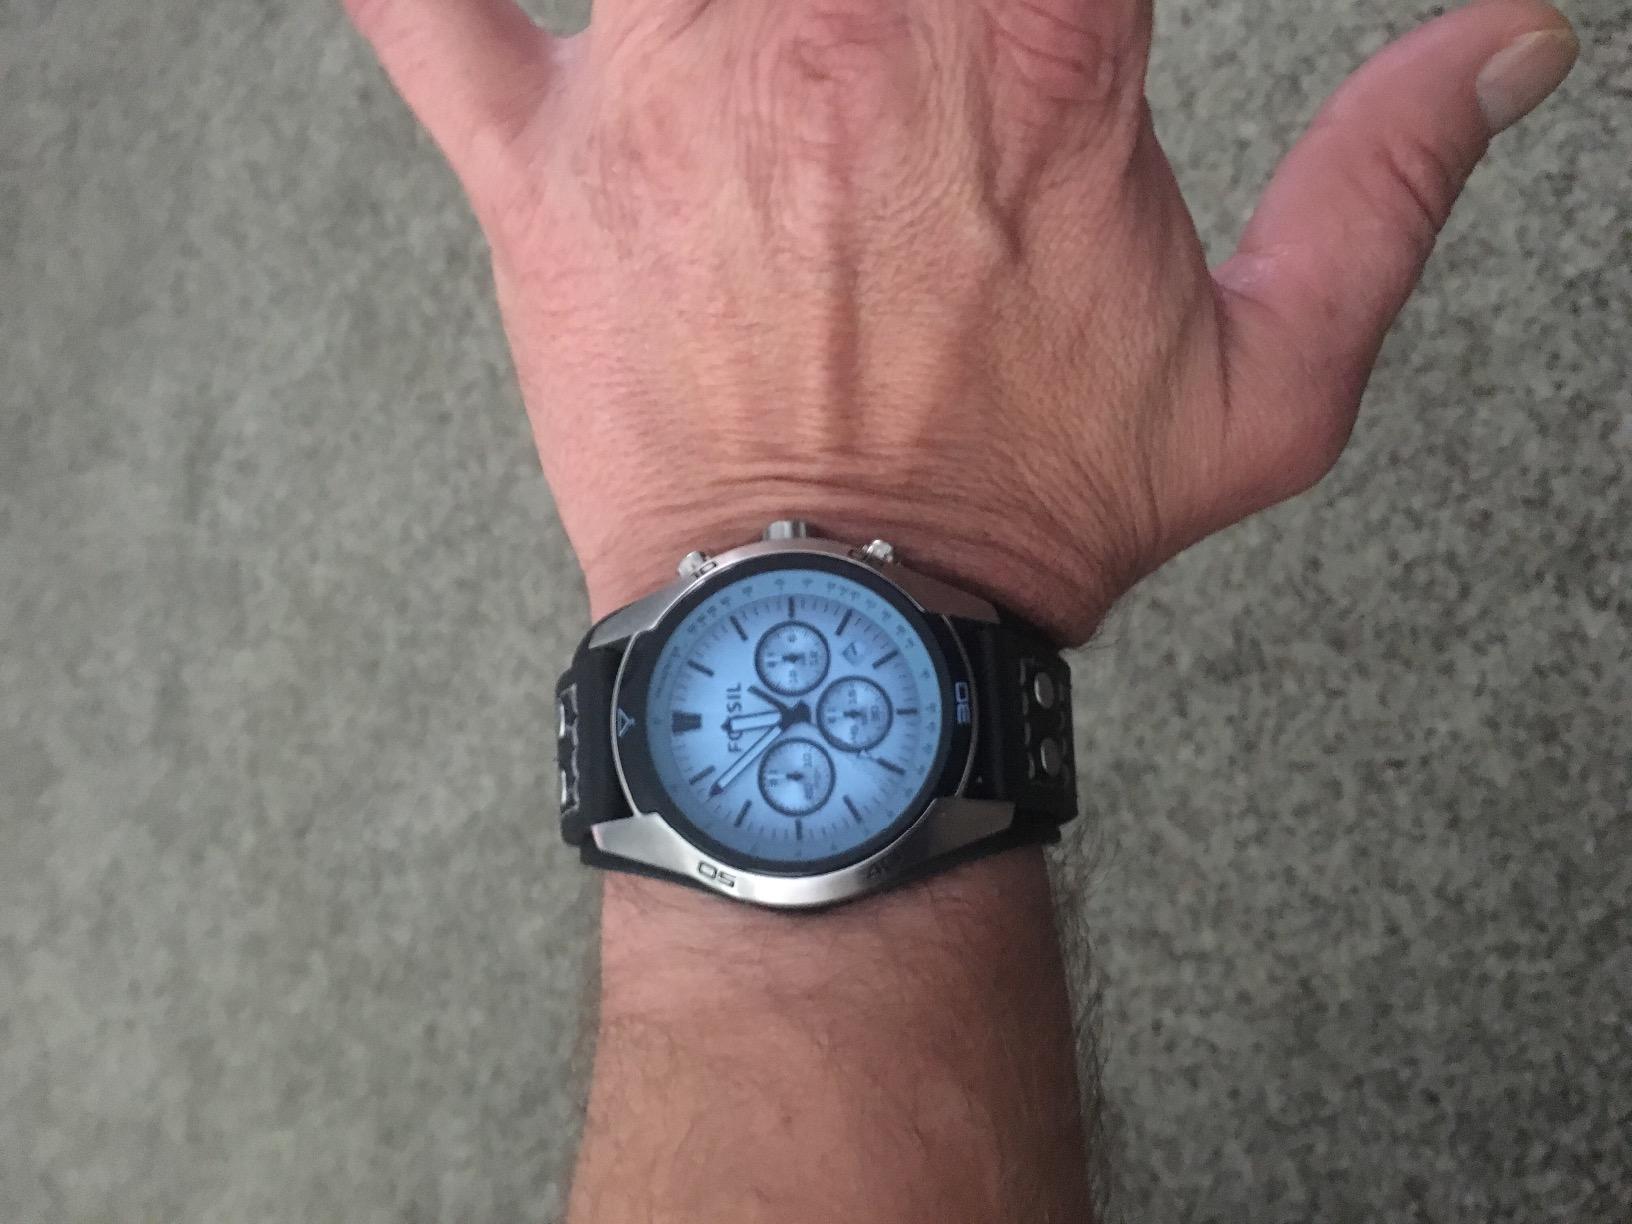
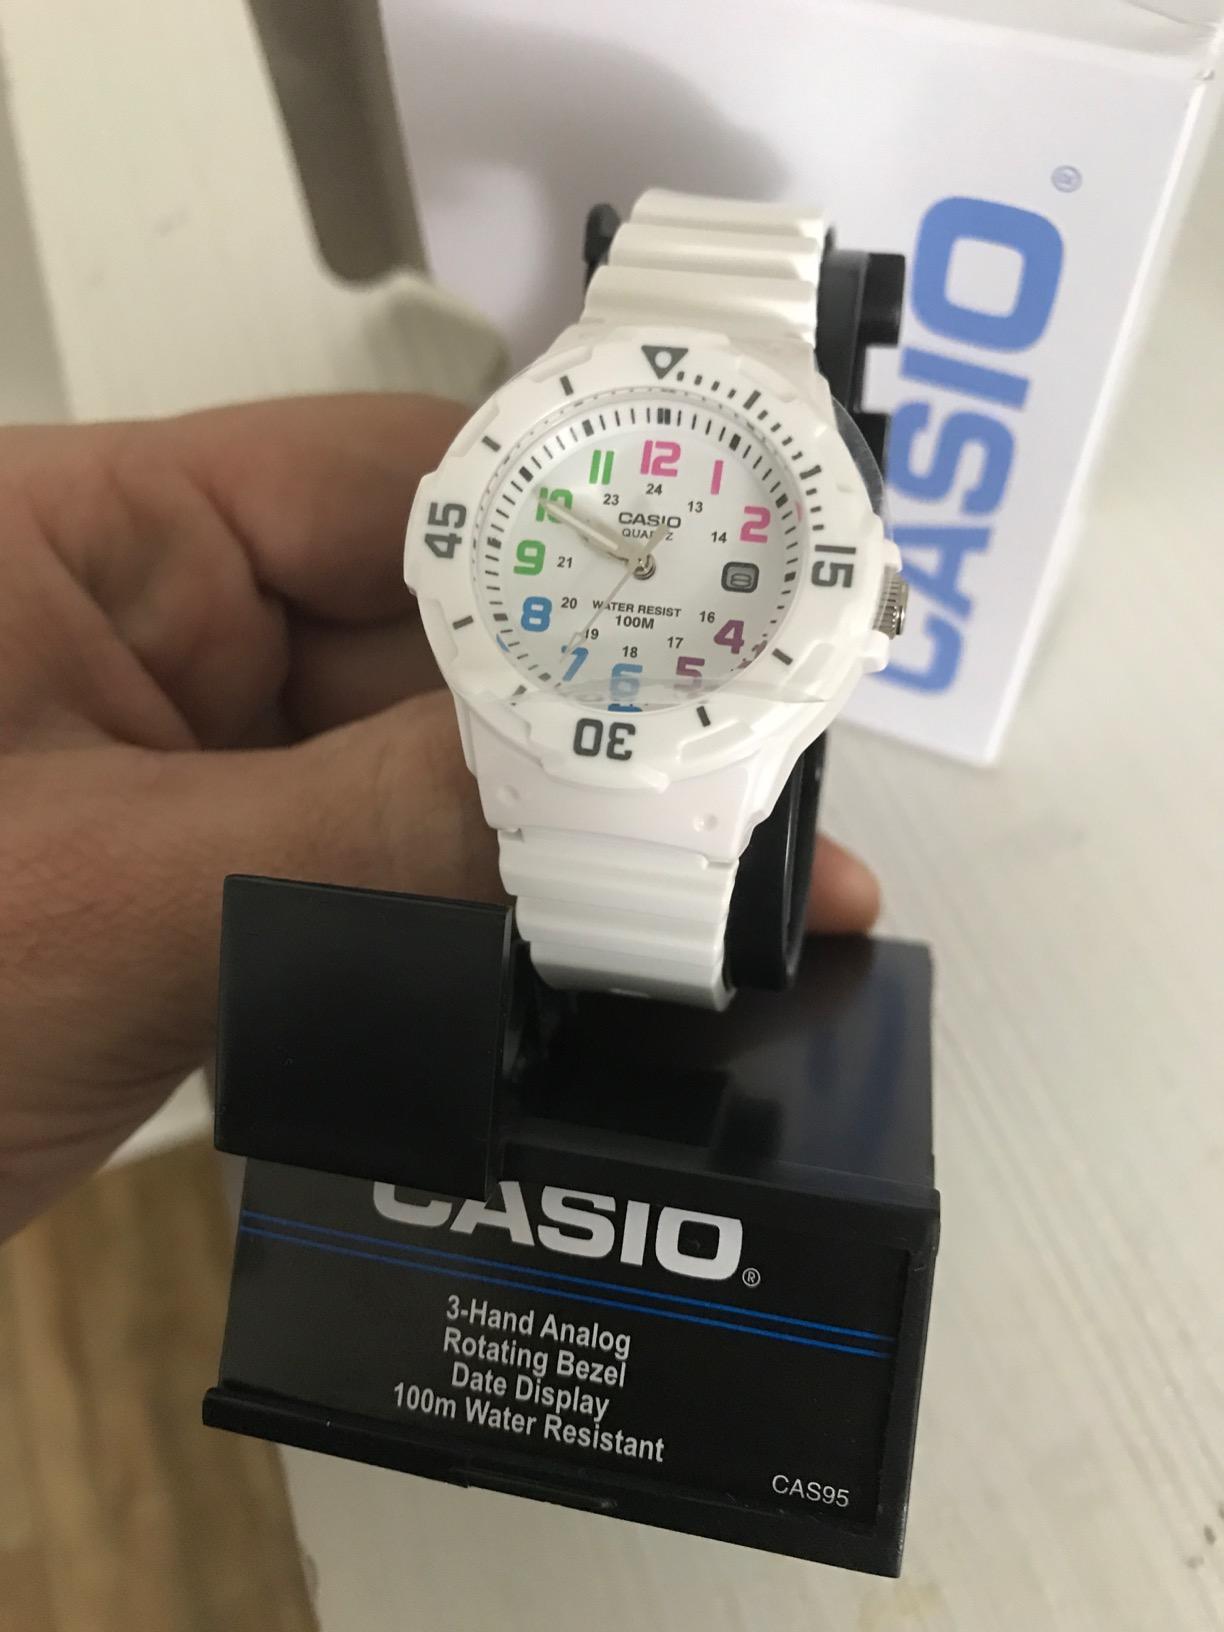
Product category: accessories_watch
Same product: no